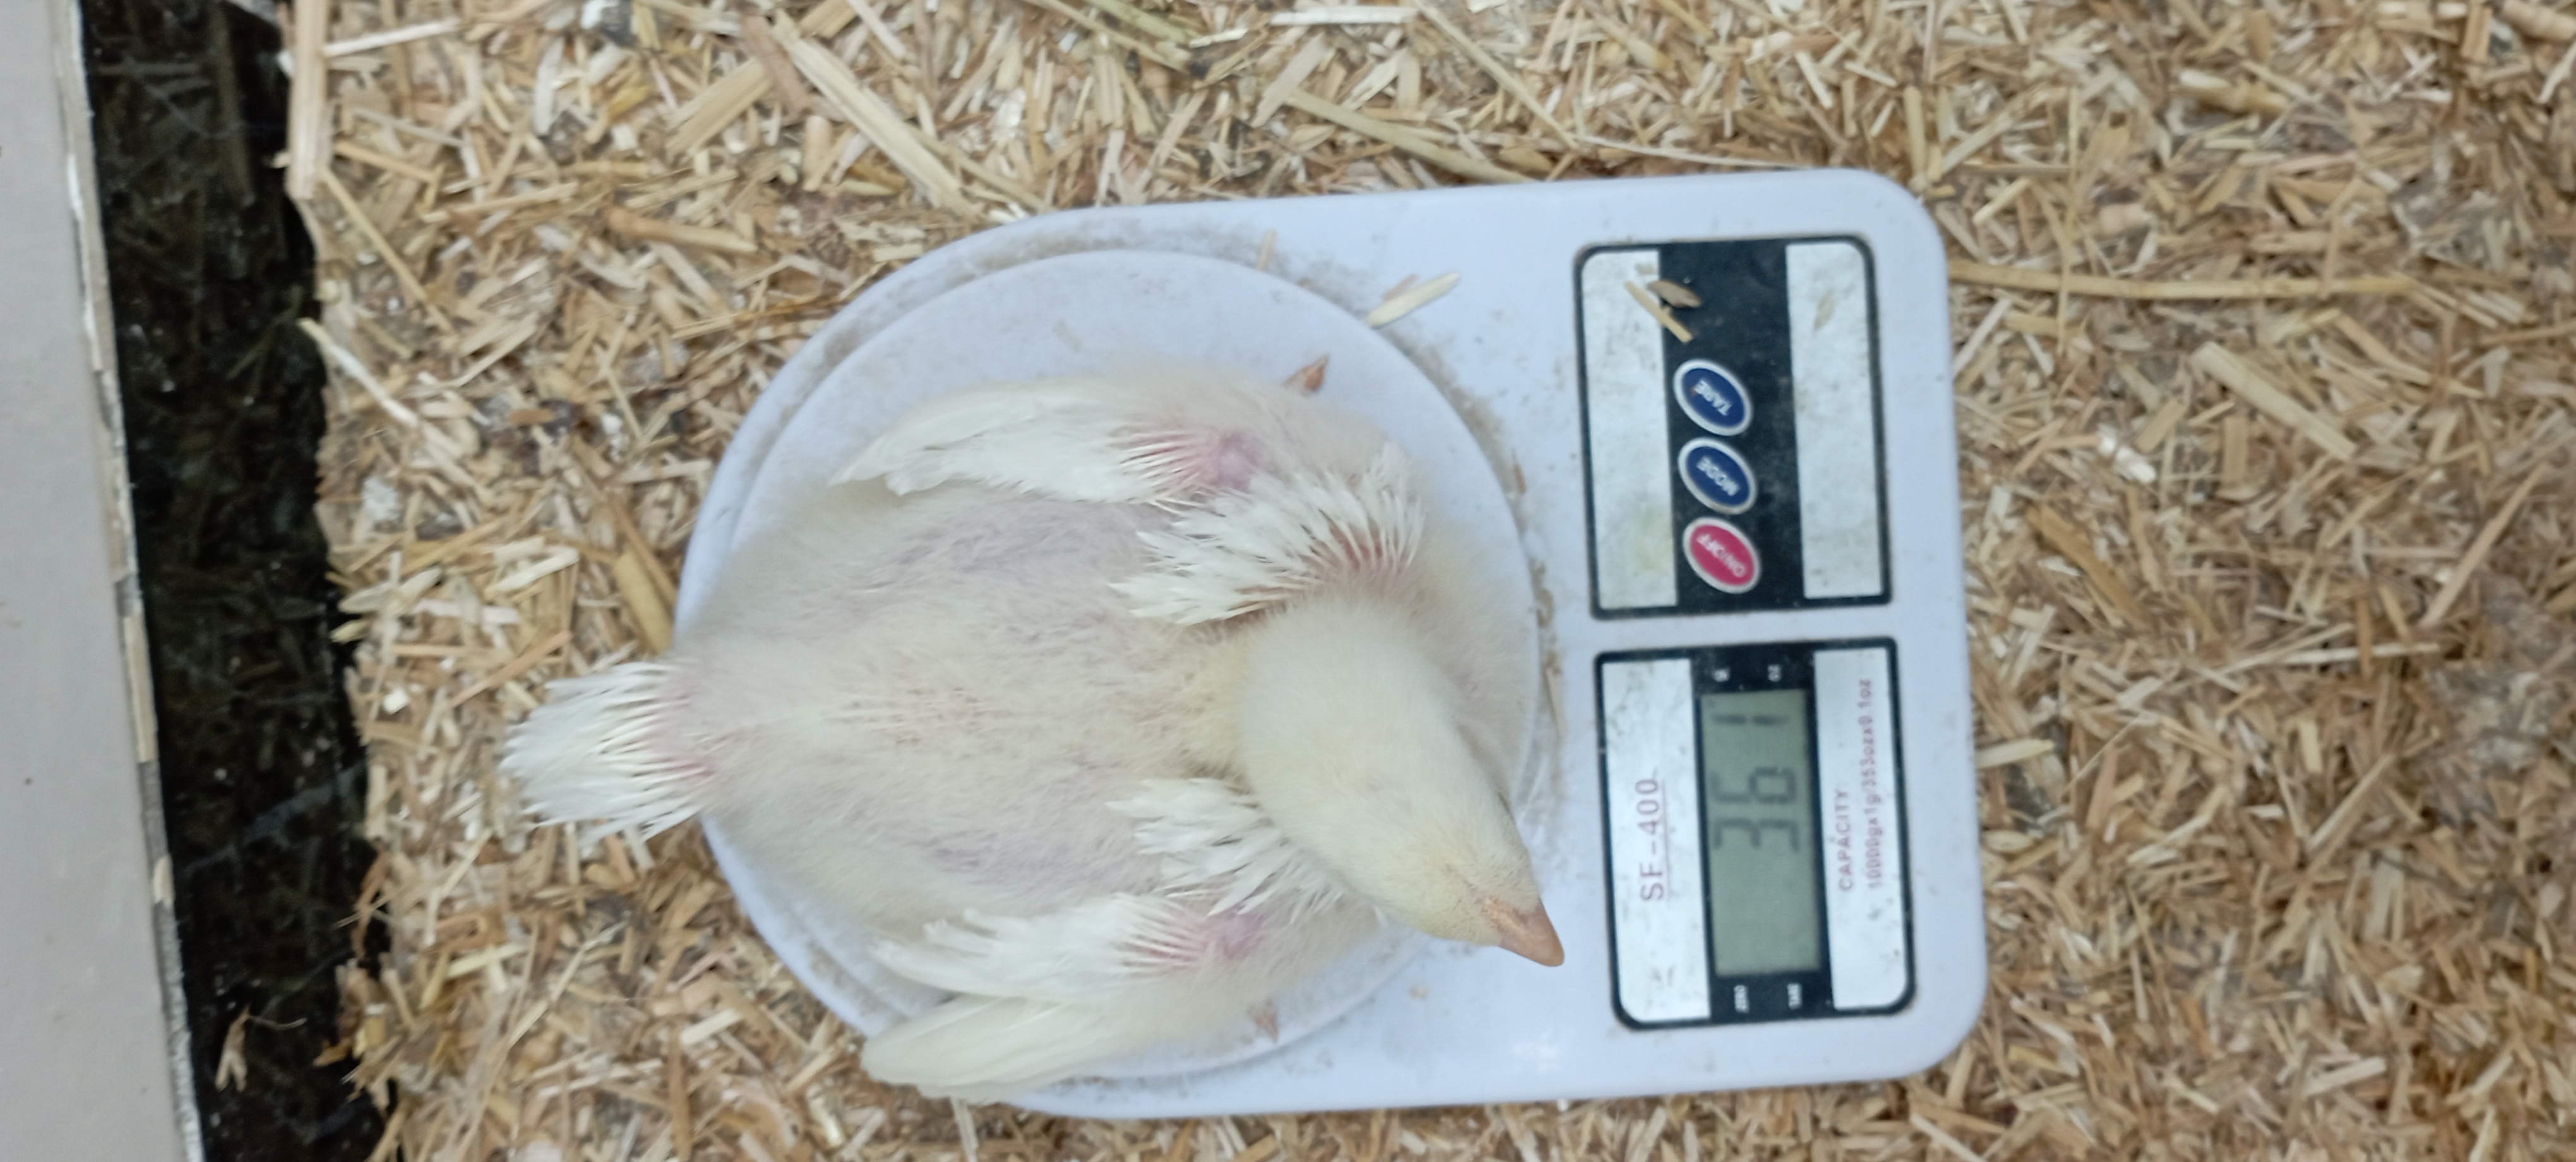
Weight: 360 g